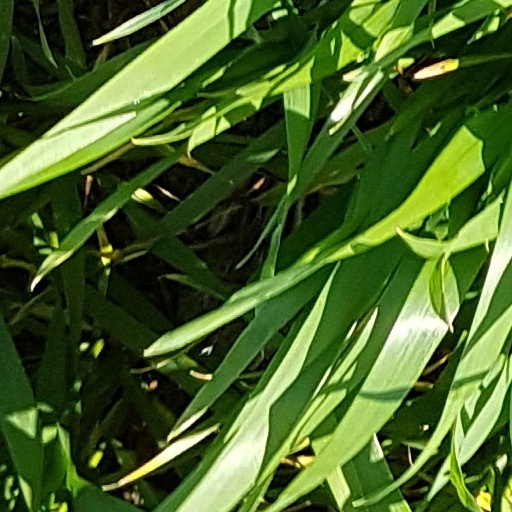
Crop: wheat